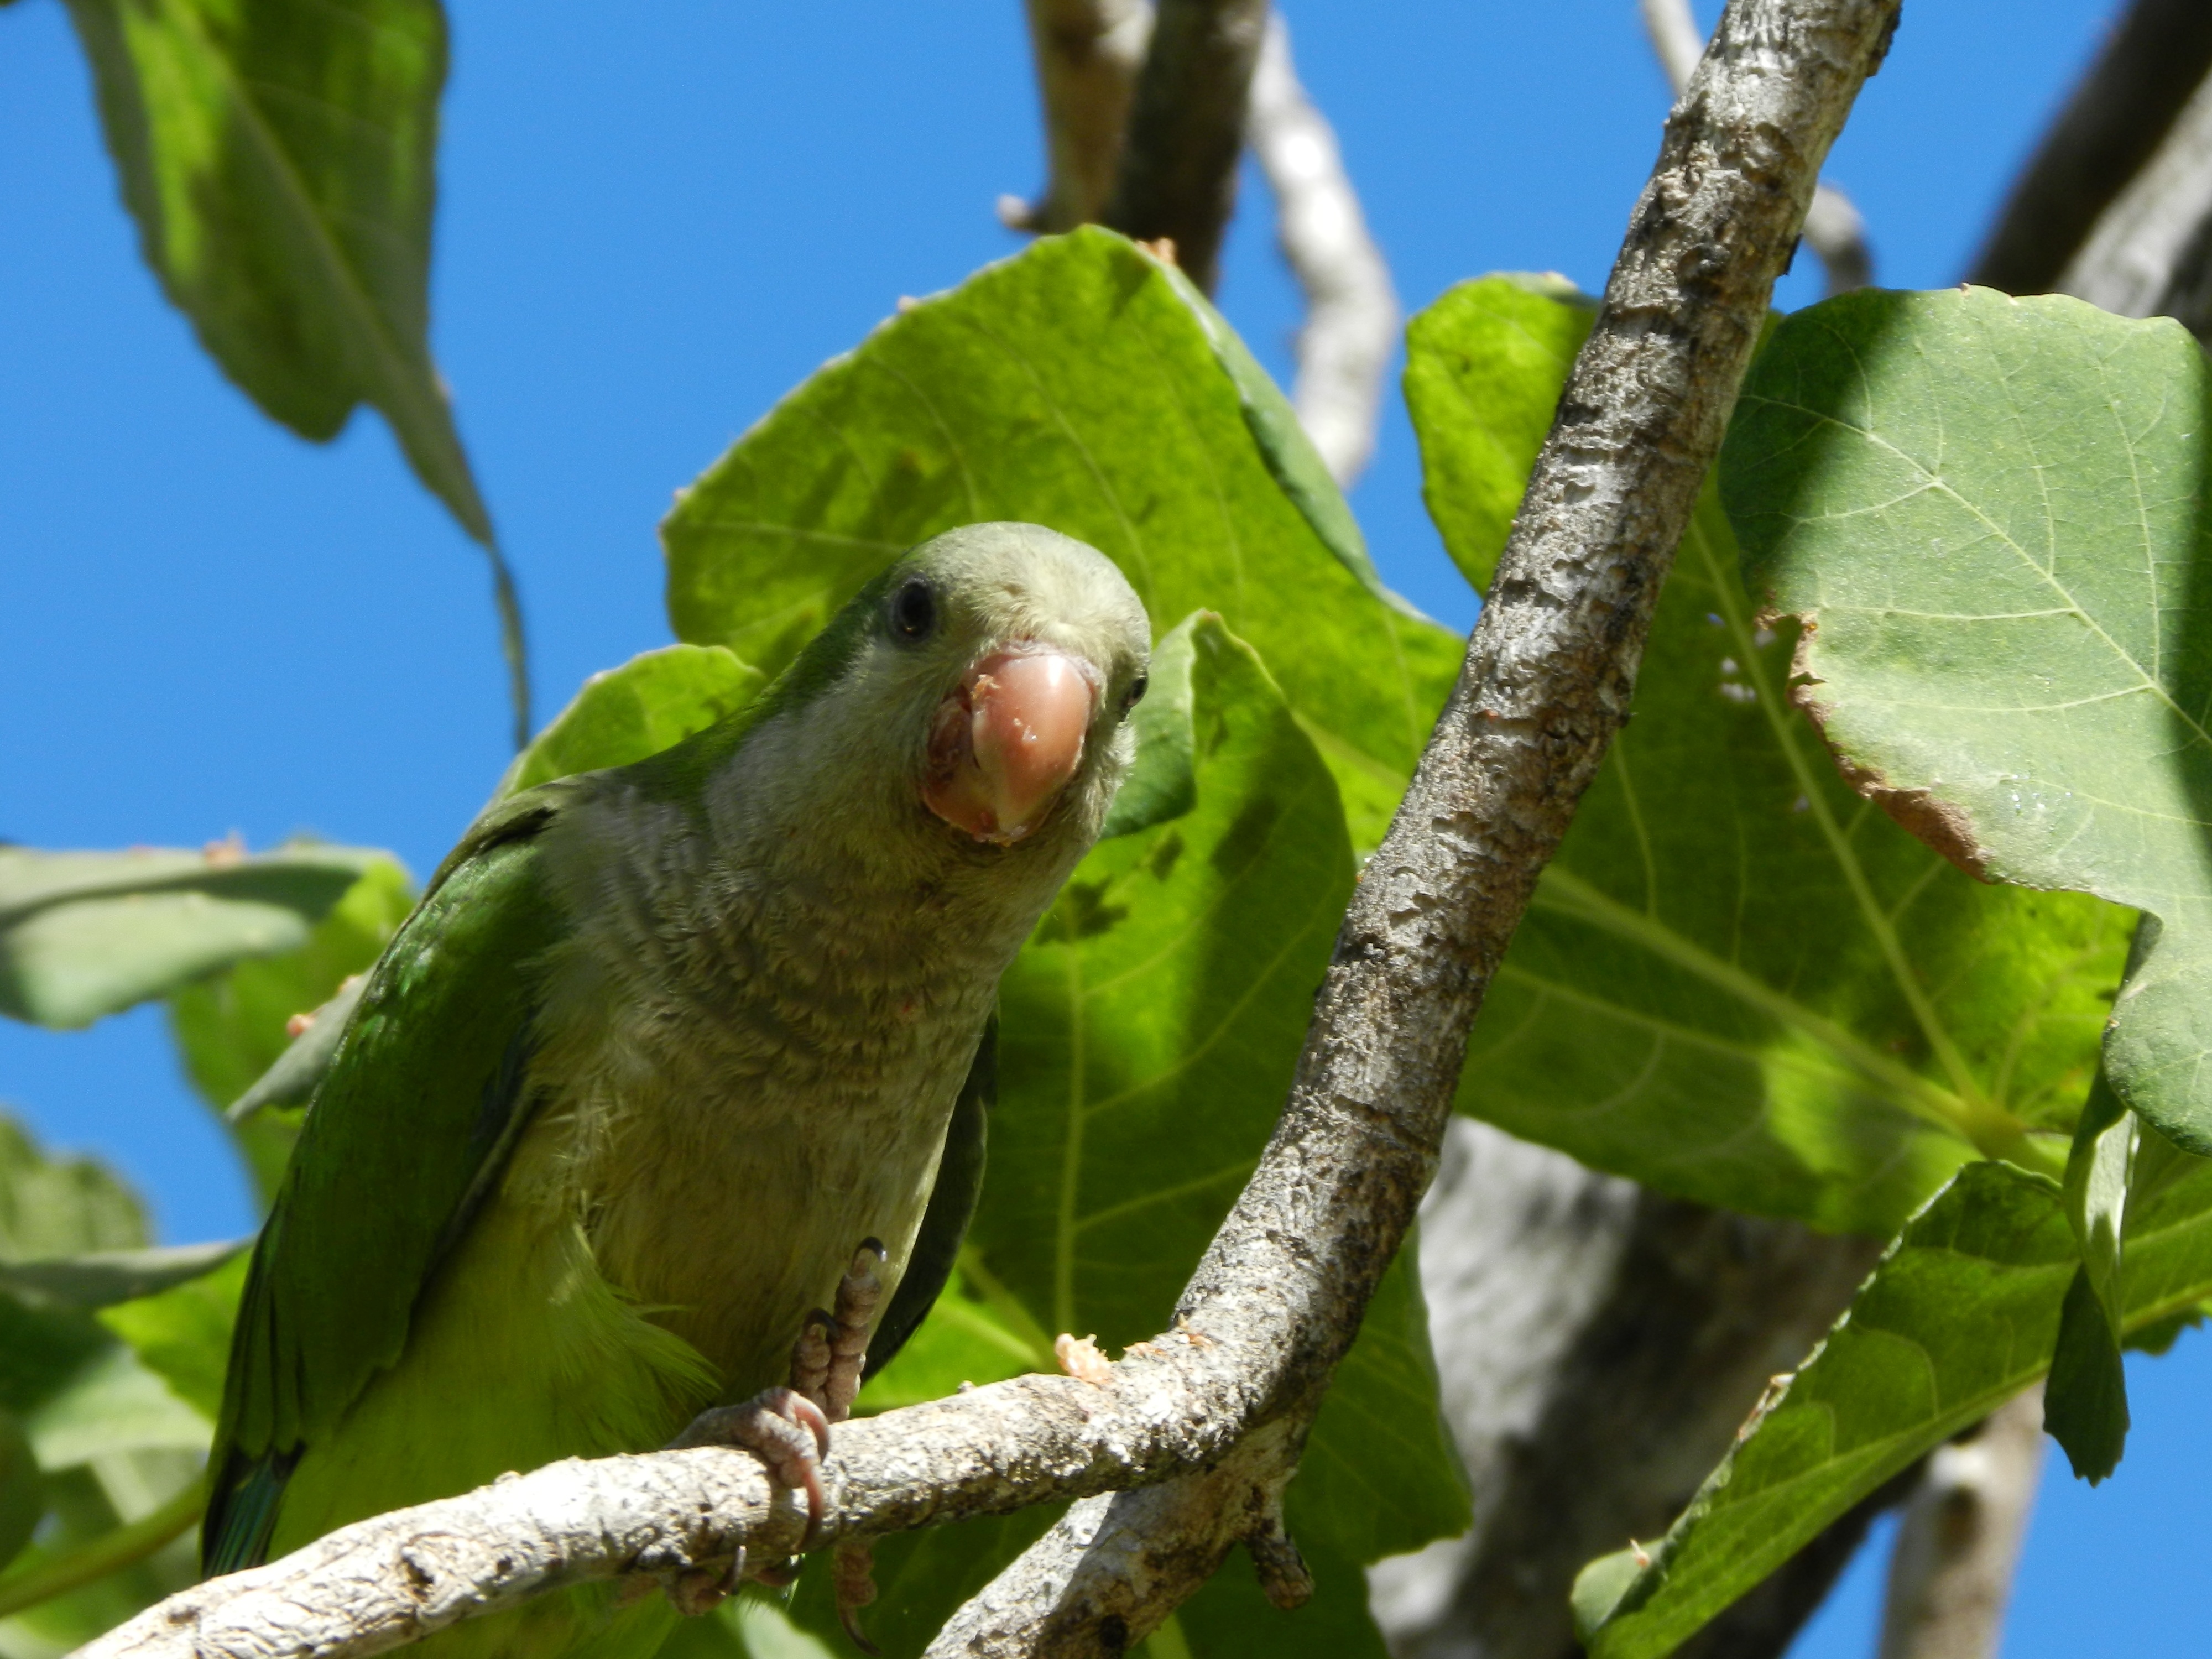
nature, branch, bird, wildlife, green, beak, fauna, birds, vertebrate, parrot, parakeet, pappagallo, common pet parakeet